New York State Route 85A

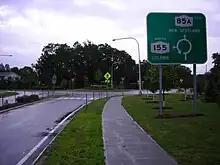
NY 85A eastbound at the junction with NY 155 in Voorheesville. The "North" above the NY 155 shield should say "East".

NY 85A begins at an intersection with NY 85 in the hamlet of New Salem, located in the northwestern portion of the town of New Scotland. It heads northward from the site of the Punkintown Fair as New Salem Road, leaving New Salem for slightly more open areas north of the hamlet. Development along the route remains high, however, as the two-lane road passes by several residential street and serves Clayton A. Bouton High School. About north of New Salem, the route makes a sharp turn to the east, running by another line of homes on its way into the village of Voorheesville. Inside the village, NY 85A becomes known as Helderberg Parkway.